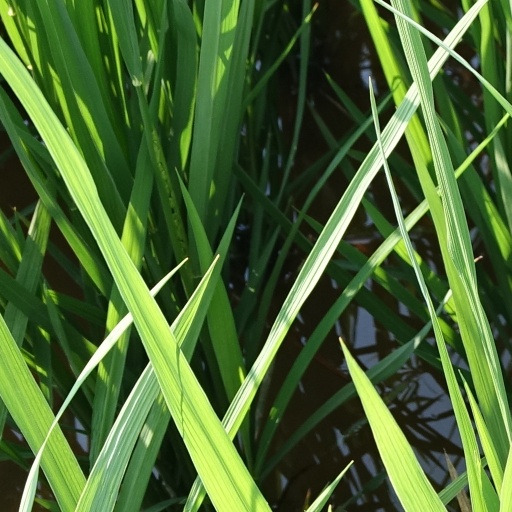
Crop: rice